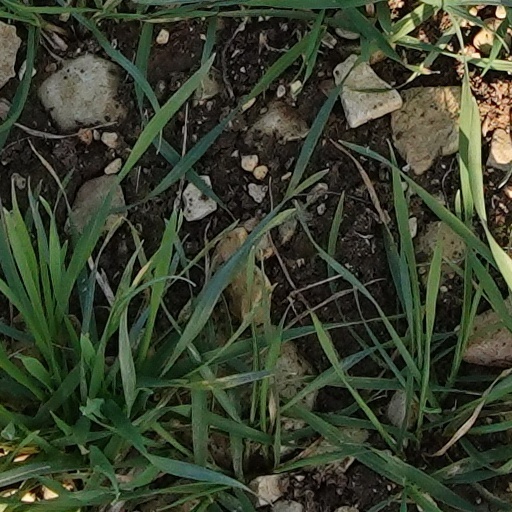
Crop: wheat